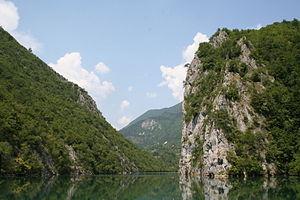
La Drina est une rivière du Monténégro, de la Serbie et de la Bosnie-Herzégovine et un sous-affluent du Danube par la Save. Elle s'écoule sur 345 km et constitue pour une bonne part la frontière entre la Bosnie-Herzégovine et la Serbie.